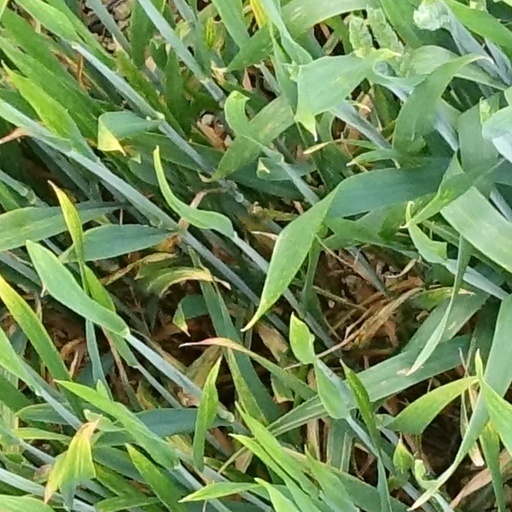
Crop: wheat